Francis Drewe

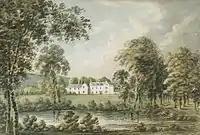
Watercolour of The Grange, Broadhembury, west front, by Rev. John Swete of Oxton House, Kenton, Devon, made during his visit there in June 1800. Devon Record Office 564M/F17/61

Drewe was returned unopposed again at the 1715 general election, but faced a contest at the 1722 general election at which he was returned successfully. He was appointed a bencher in 1723. At the 1727 general election he was returned unopposed again and he retired in 1734. In Parliament, he voted consistently against the Government.